Herb

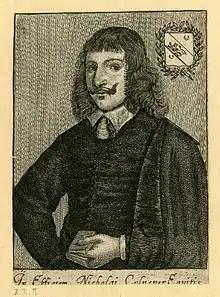
Nicholas Culpeper was an English botanist, herbalist, physician, and astrologer. (etching by Richard Gaywood between 1644 and 1662)

Herbs were used in prehistoric medicine. As far back as 5000 BCE, evidence that Sumerians used herbs in medicine was inscribed on cuneiform. In 162 CE, the physician Galen was known for concocting complicated herbal remedies that contained up to 100 ingredients.